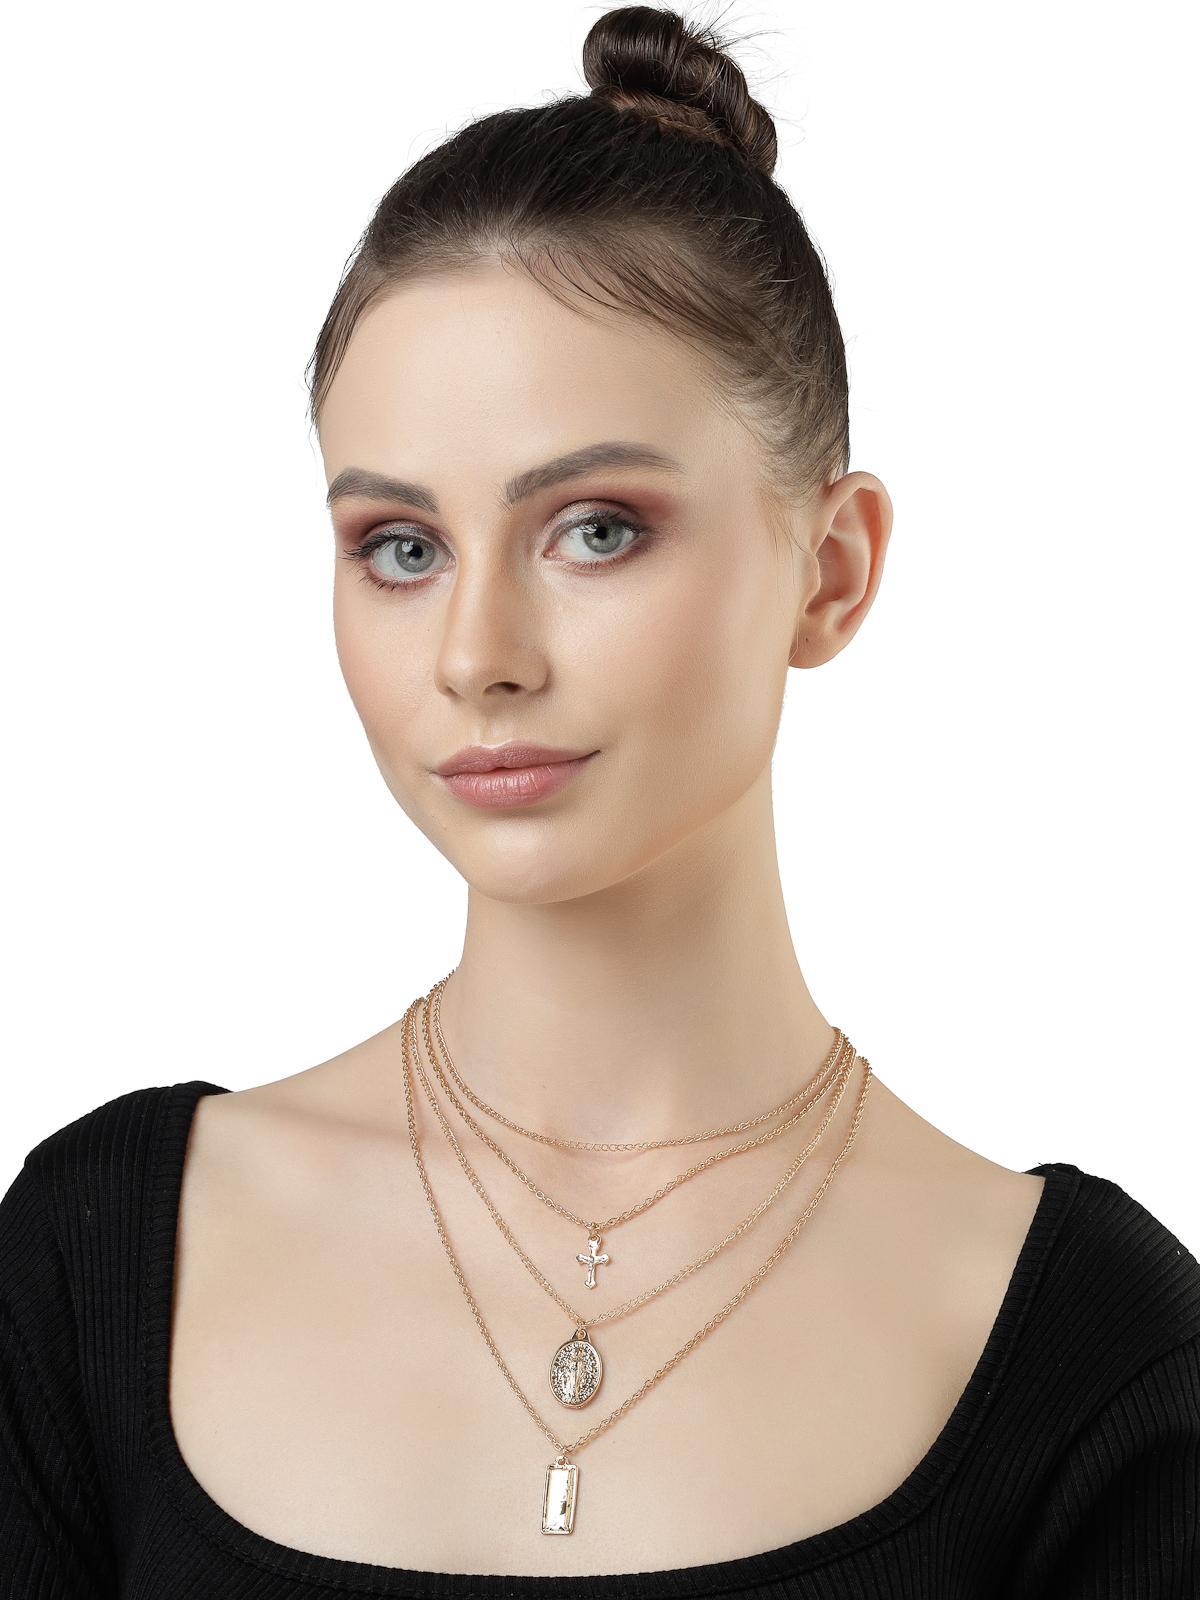
Scintillare by Sukkhi Most Beautiful Fashionable Multilayered Pendant Necklace for Women & Girls |Birthday Gift for Girls And Women Anniversary Gift for Wife| Gifts Collection|N106596
Type: Necklaces & Pendants
Brand: Scintillare by Sukkhi
Price: Rs. 290
 Adorn yourself with the Most Beautiful Fashionable Multilayered Pendant Necklace from Scintillare by Sukkhi. A perfect birthday or anniversary gift for women and girls, this exquisite necklace boasts a fashionable multilayered design that adds a touch of elegance to any attire. Crafted with precision, the necklace showcases timeless beauty and is a delightful addition to Scintillare by Sukkhi's Gifts Collection. Elevate your style and celebrate special occasions with this stunning piece.Disclaimer:There may be slight variation in shade and colour due to photographic effects and monitor settings
Included: 1 Necklace